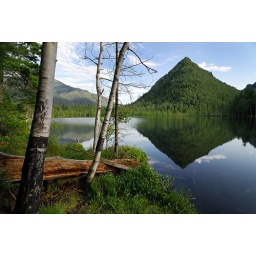
Fairy Tale (Skazka) lake, Monomakh's Cap mountain reflecting in the water